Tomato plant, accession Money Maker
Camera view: vertical (180 deg); turntable rotation: 60 degrees
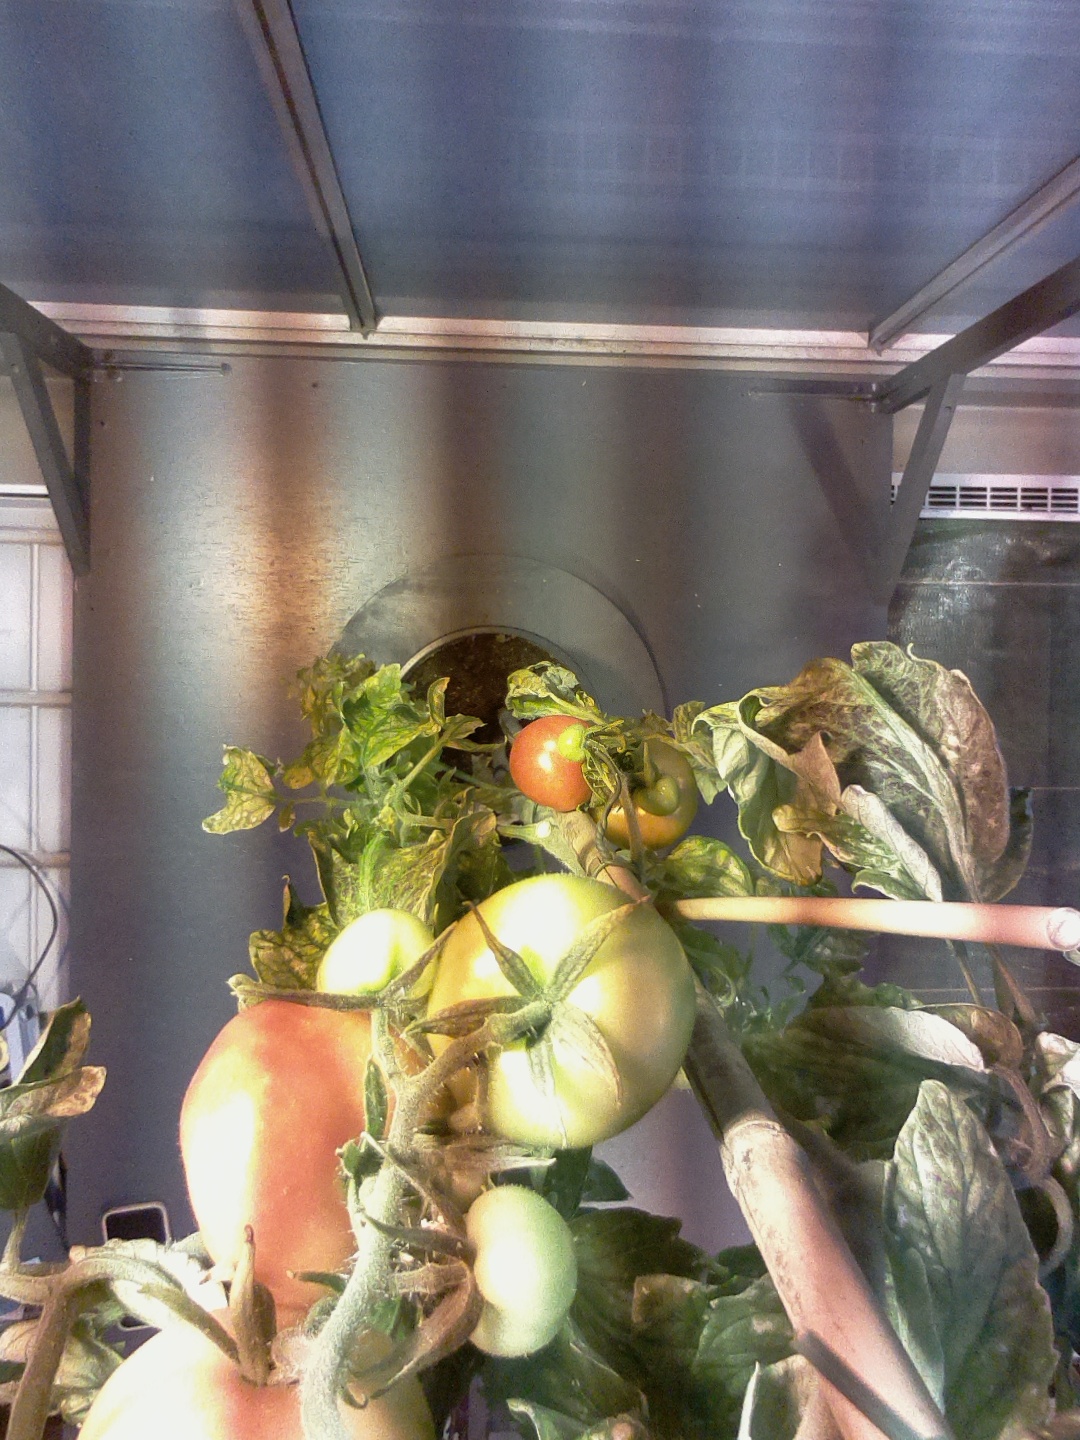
BBCH growth stage 81: 10%-20% of fruits show typical fully ripe color